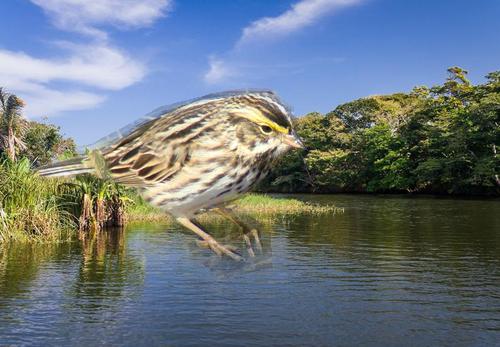
Bird species: Savannah_Sparrow
Bird type: landbird
Background: land